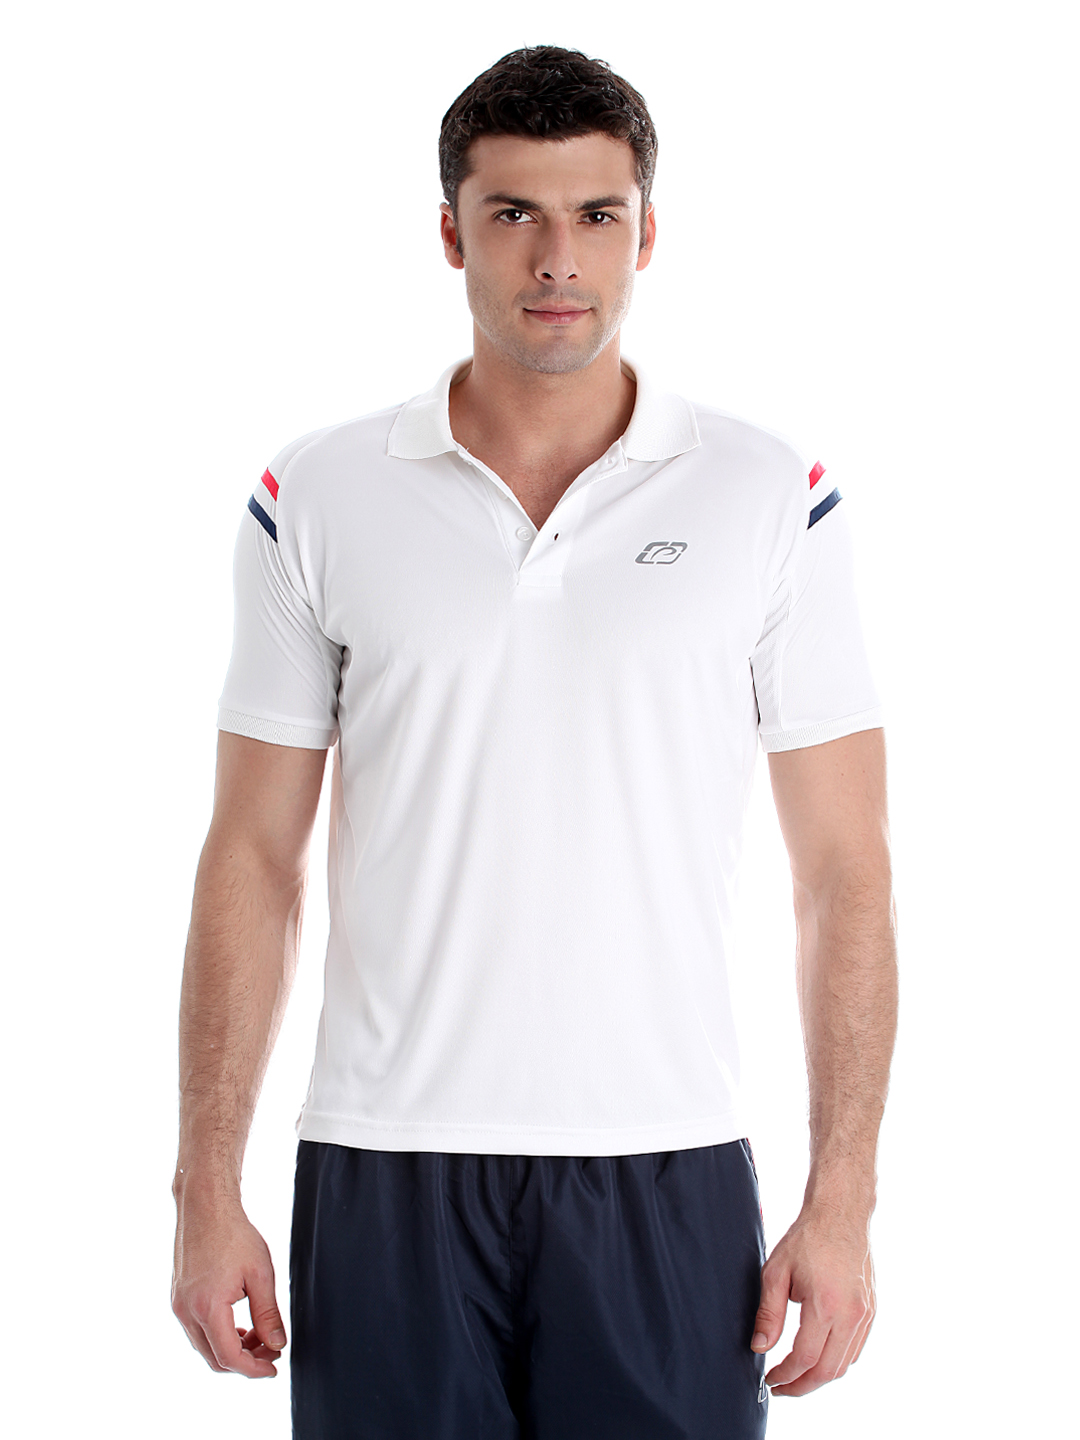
Proline Men White Polo Tshirt
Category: Apparel / Topwear / Tshirts
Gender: Men
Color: White
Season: Summer 2012
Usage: Casual